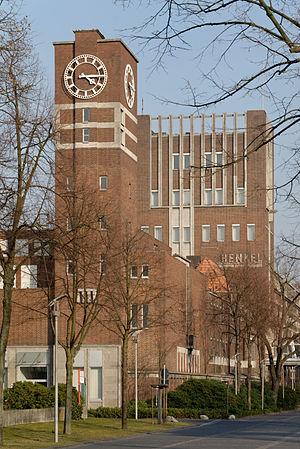
Le siège social d'une entreprise ou d'une personne morale est une adresse, parfois précisée dans les statuts, parfois par un acte séparé, parfois dans des registres ad hoc, qui constitue son domicile juridique et en conséquence sa nationalité. Il abrite souvent les services généraux d'une société ou d'un groupe : gestion du personnel, services financiers, services juridiques et bureau du contentieux, etc.
Le Salon de la santé, de la protection sociale et de l'éducation physique de Düsseldorf, en allemand dénommé « GeSoLei », acrosylbe de Gesundheitspflege, soziale Fürsorge und Leibesübungen, s’est déroulé entre le 8 mai et le 15 octobre 1926. Il a accueilli 7,5 millions de visiteurs et fut, avec 400 000 m² de surface d'exposition, le plus grand salon d'exposition de la République de Weimar. Ses objectifs politiques et sociaux étaient la formation de nouveaux hommes actifs.
Henkel AG & Co. KGaA est une entreprise allemande présente dans trois domaines d'activités : les détergents et l'entretien domestique, les cosmétiques, et les colles et adhésifs.